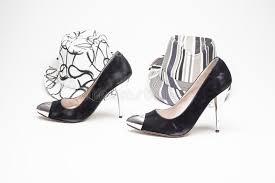
Waste category: shoes